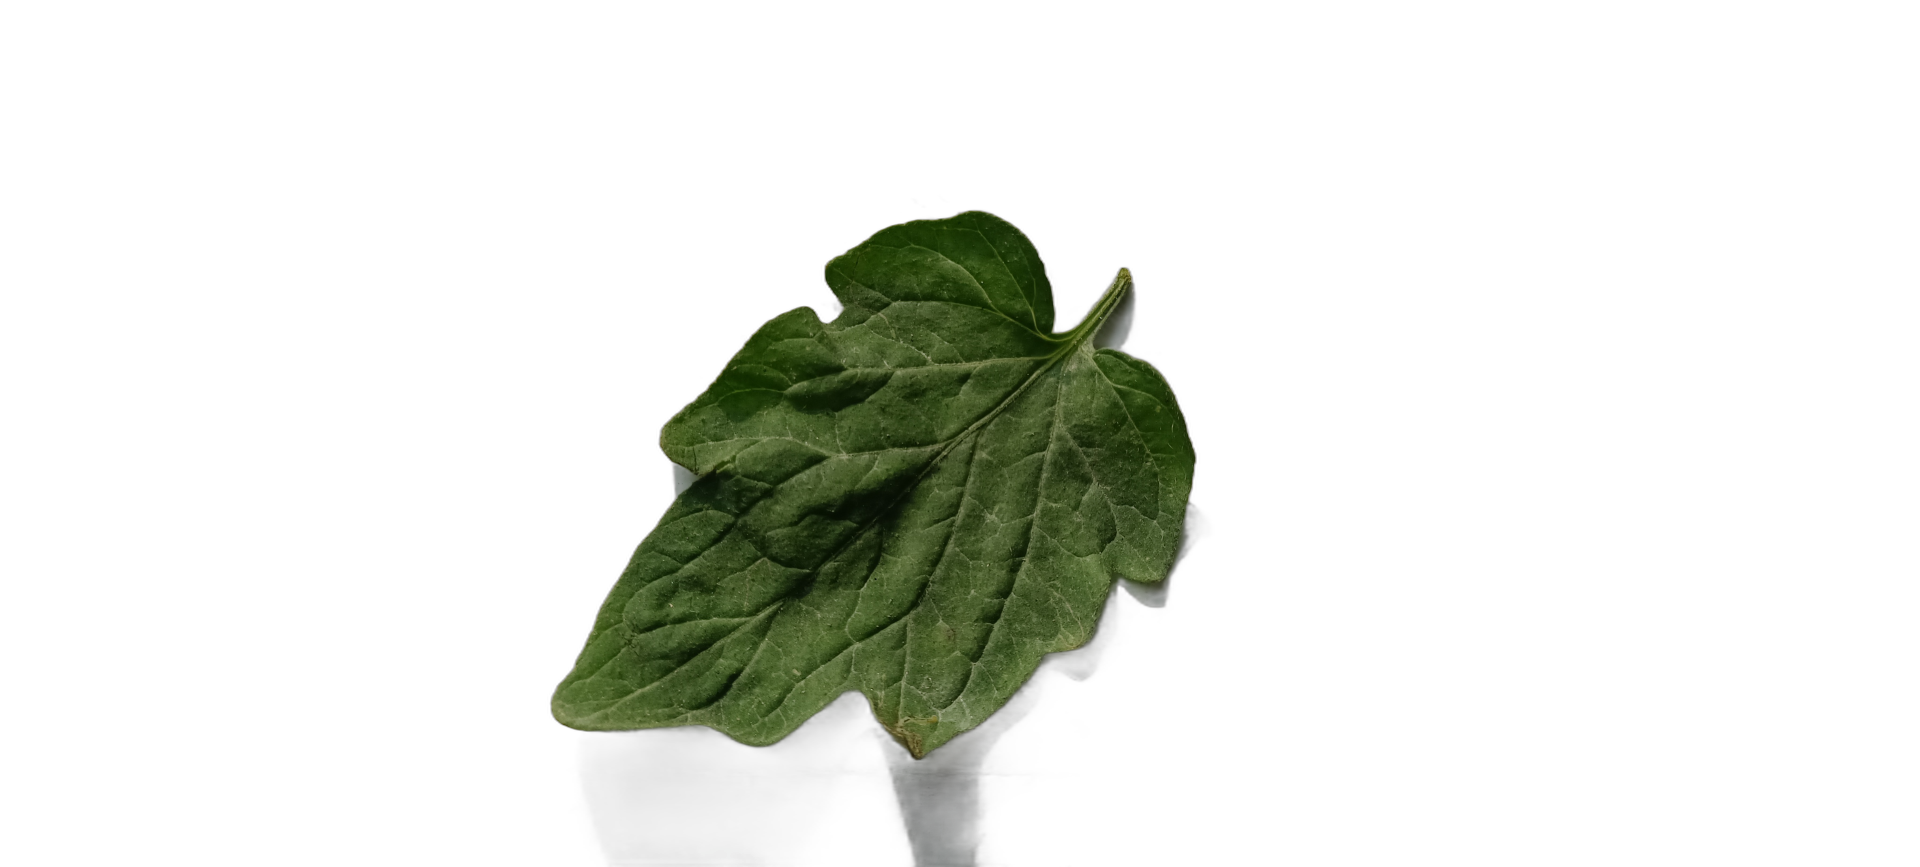
Crop: Tomato
Label: Mosaic